IBM i

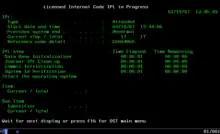
IBM i during initial program load of the SLIC

The SLIC consists of the code which implements the TIMI on top of the IBM Power architecture. In addition to containing most of the functionality typically associated with an operating system kernel, it is responsible for translating TIMI instructions into machine code, and it also implements some high level functionality which is exposed through the TIMI, such as IBM i's integrated relational database. The SLIC implements IBM i's object-based storage model on top of a single-level store addressing scheme, which does not distinguish between primary and secondary storage, and instead manages all types of storage in a single virtual address space. The SLIC is primarily implemented in C++, and replaced the HLIC and VLIC layers used in versions of OS/400 prior to V3R6.